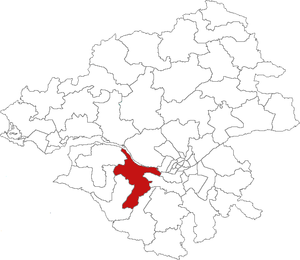
Carte de localisation du canton du Pellerin (France, Loire-Atlantique)
Le canton du Pellerin est une ancienne circonscription électorale française, située dans le département de la Loire-Atlantique.